Waltham St Lawrence

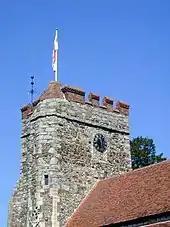
The tower of St Lawrence church

There is evidence of the existence of a Roman temple in Weycock Field in the parish. Most of the coins found from the site are of the lower empire (except for a silver one of Amyntas, the grandfather of Alexander the Great) and the area was occupied until 270. The high-road to London formerly left the London to Reading main-road at the 29th milestone and ran across Weycock Field (often referred to as Weycock Highrood). The Priory of Hurley maintained a grange in the village on the site of what is now Church Farm (to the north-west of the present Church) and this is why the great tithes of the parish were formerly appropriated to the Prior of Hurley.